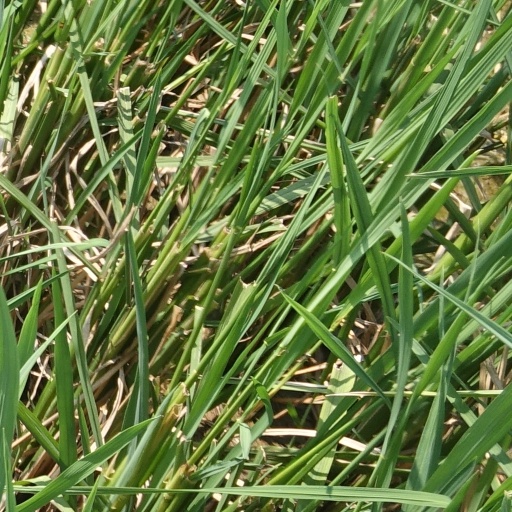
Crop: rice